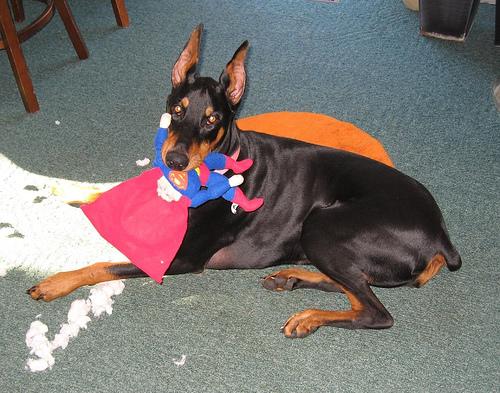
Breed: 209-n000054-Doberman